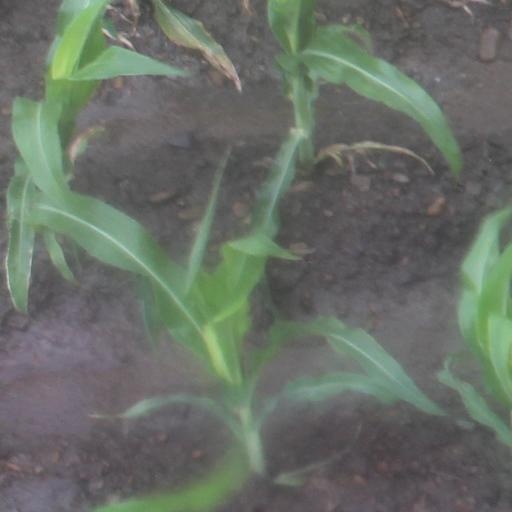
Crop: maize; corn